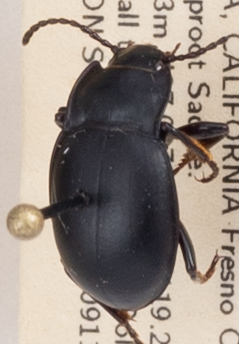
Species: Metrius contractus
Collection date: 2019-09-11
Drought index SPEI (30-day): -0.588
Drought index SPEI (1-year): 0.47
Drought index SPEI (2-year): -0.03